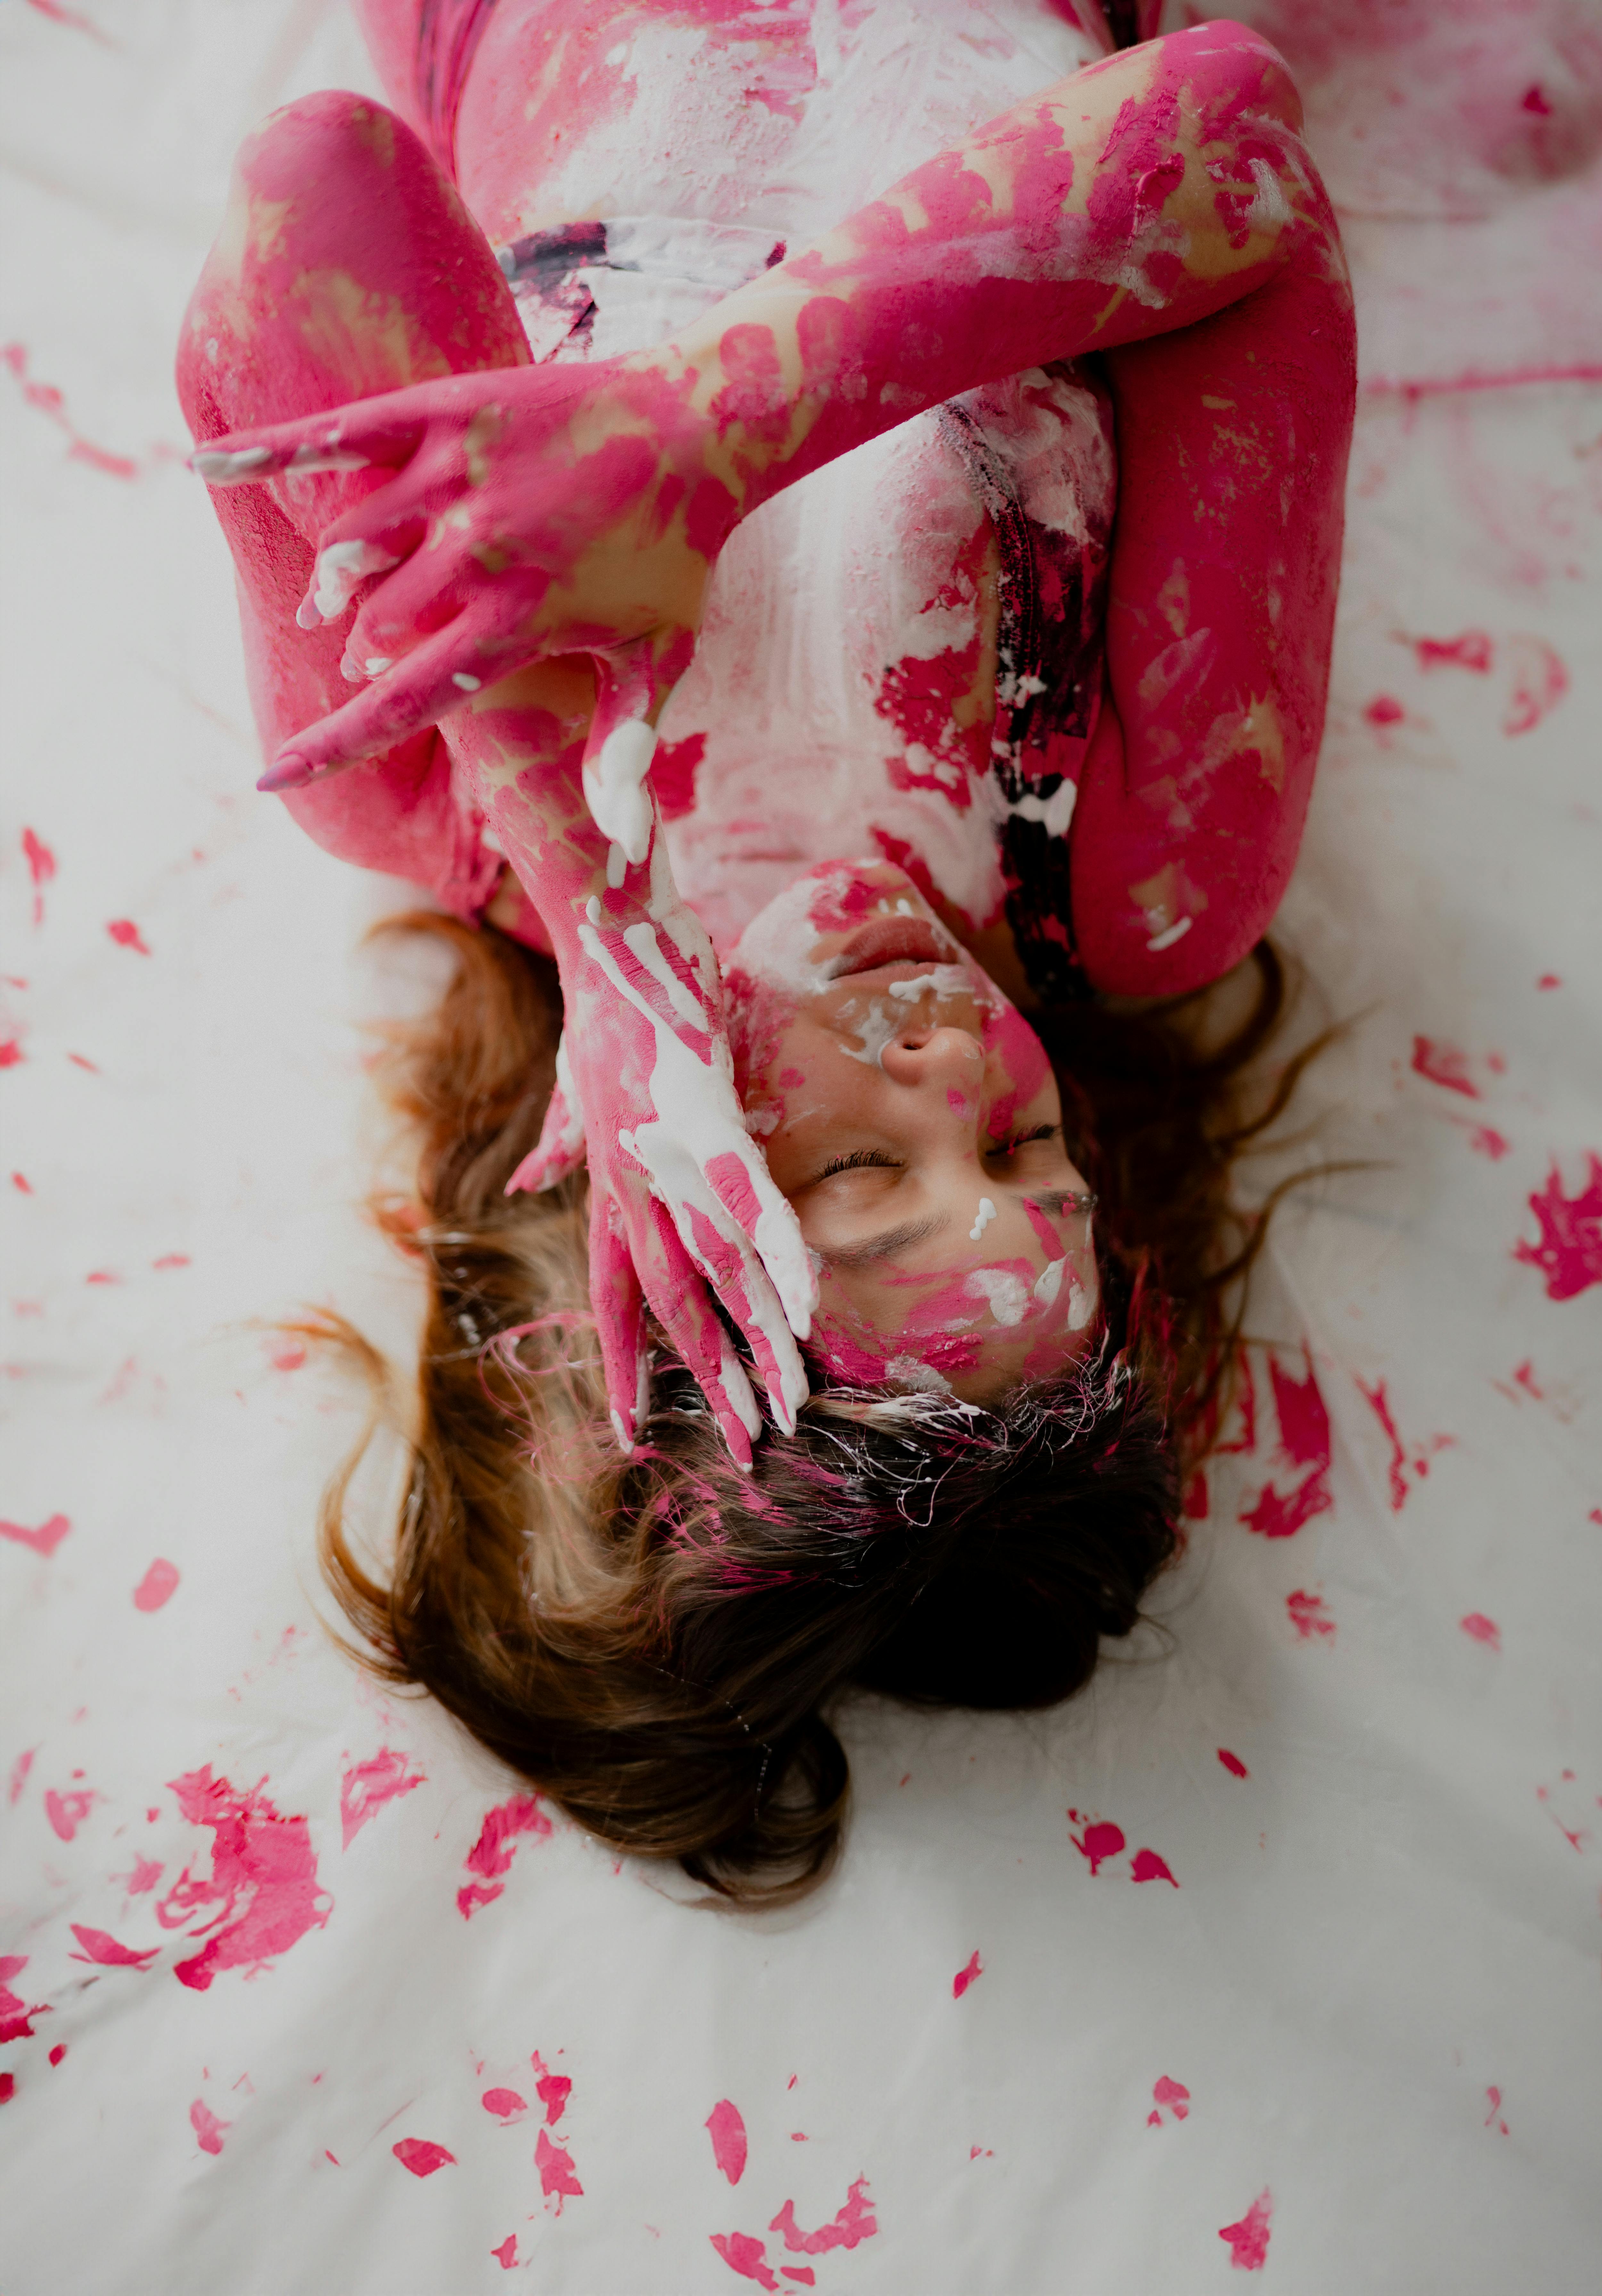
woman, hair, head, lip, comfort, pink, happy, magenta, long hair, linens, petal, toddler, brown hair, human leg, pattern, bedding, fashion accessory, flesh, room, bed sheet, fur, child, bedtime, nap, sitting, portrait photography, sleep, grass, flooring, sweetness, bed